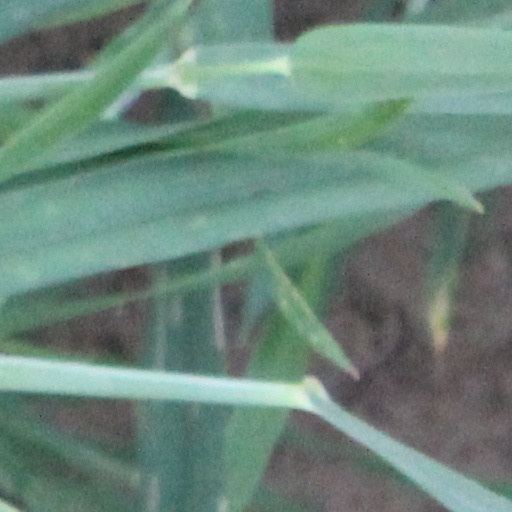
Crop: wheat